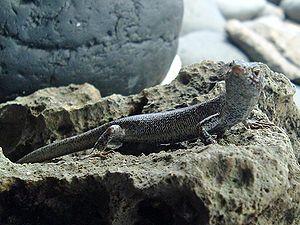
Trachylepis atlantica est une espèce de lézards de la famille des Scincidae que l'on rencontre sur l'archipel Fernando de Noronha au large de la côte nord-est du Brésil. Il est de couleur sombre avec quelques points plus clairs, et mesure généralement 7 à 10 cm de long. Sa queue est longue et musclée, mais se brise facilement. Très répandu à Fernando de Noronha, c'est un mangeur opportuniste qui se nourrit à la fois d'insectes et de végétaux, ainsi que du nectar d'Erythrina velutina ou de miettes de biscuits, voire des œufs de sa propre espèce. Certaines espèces introduites sur l'île, comme le Chat domestique, s'attaquent à ce lézard et il est touché par divers vers parasites.